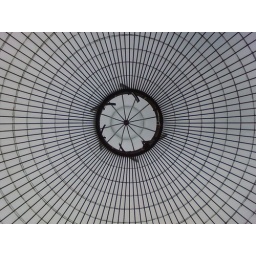
Famous roof in the Botanical Gardens which houses foreign and tropical plants from throughout the world.